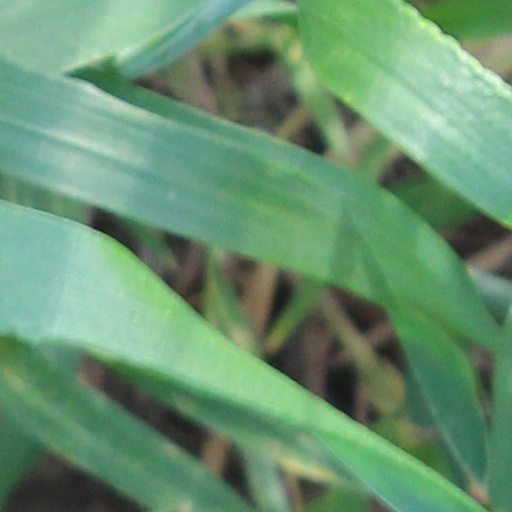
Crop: wheat